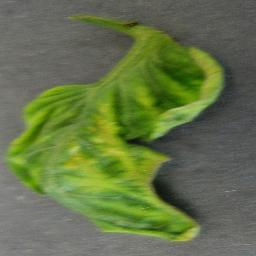
Label: Tomato___Tomato_Yellow_Leaf_Curl_Virus